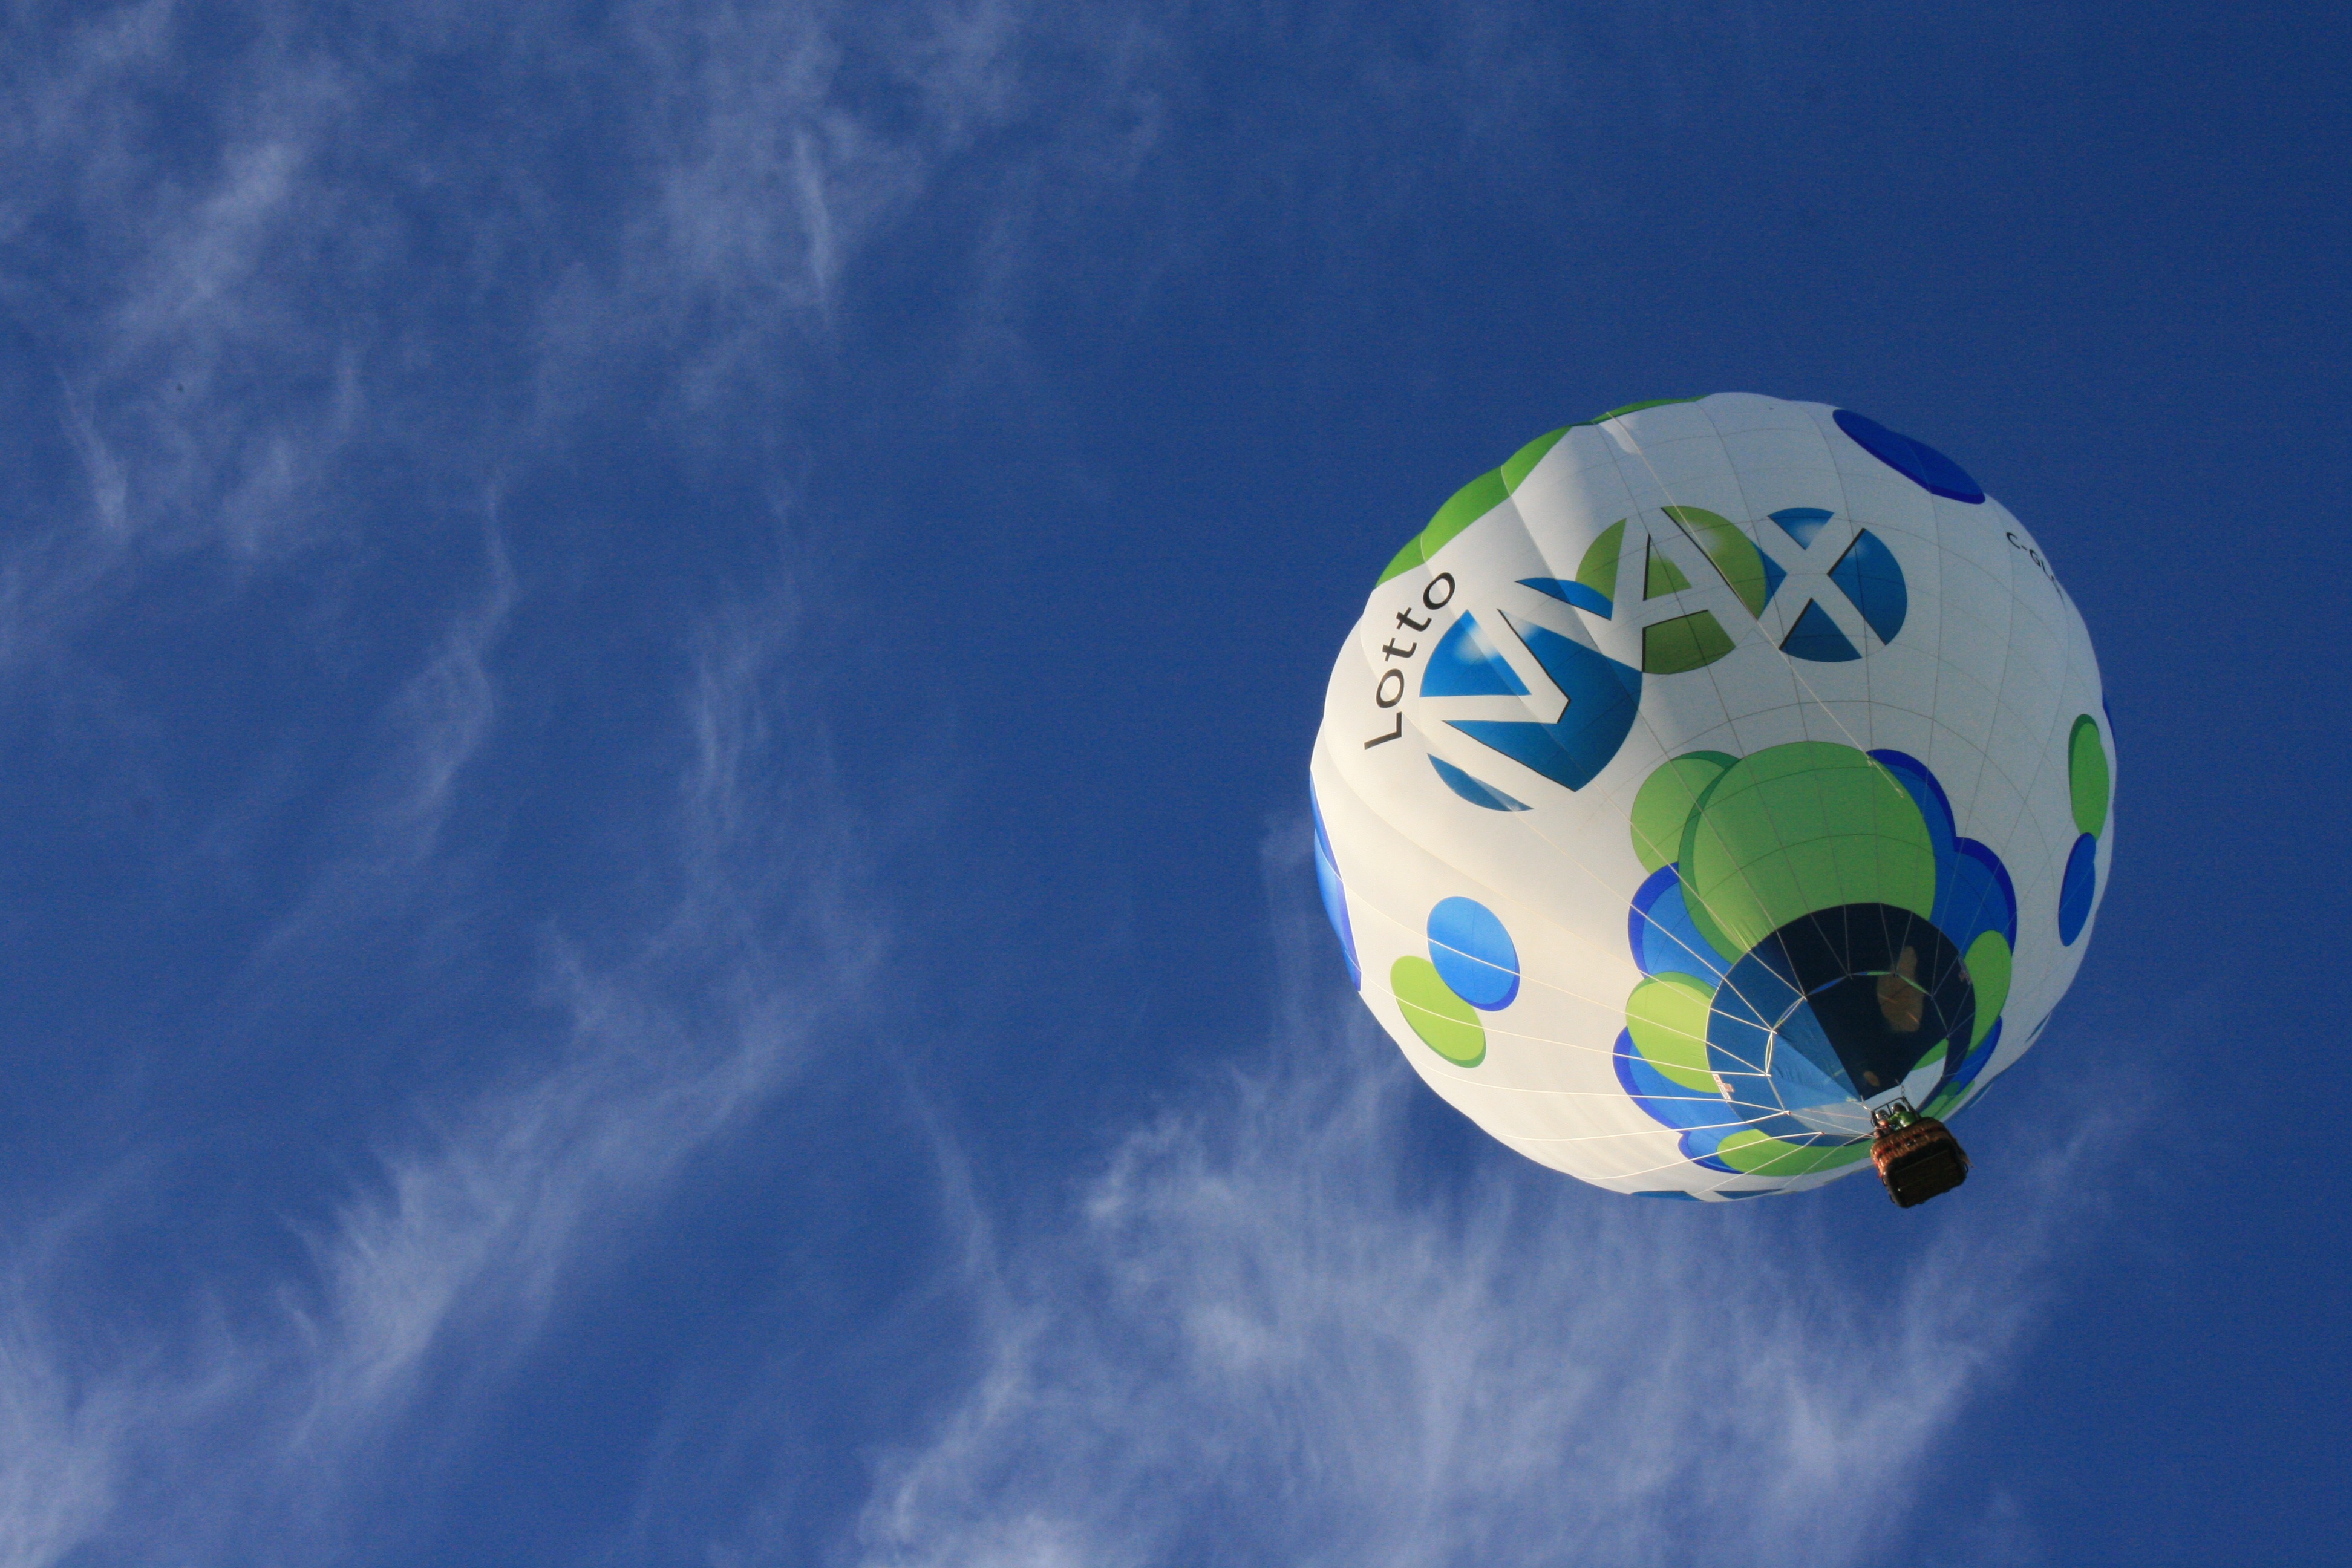
cloud, sky, hot air balloon, travel, vehicle, blue, toy, festival, earth, ball, hot air balloon tour, atmosphere of earth